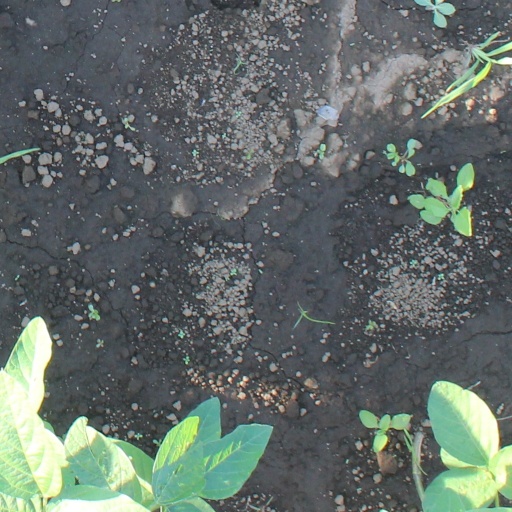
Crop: soybean